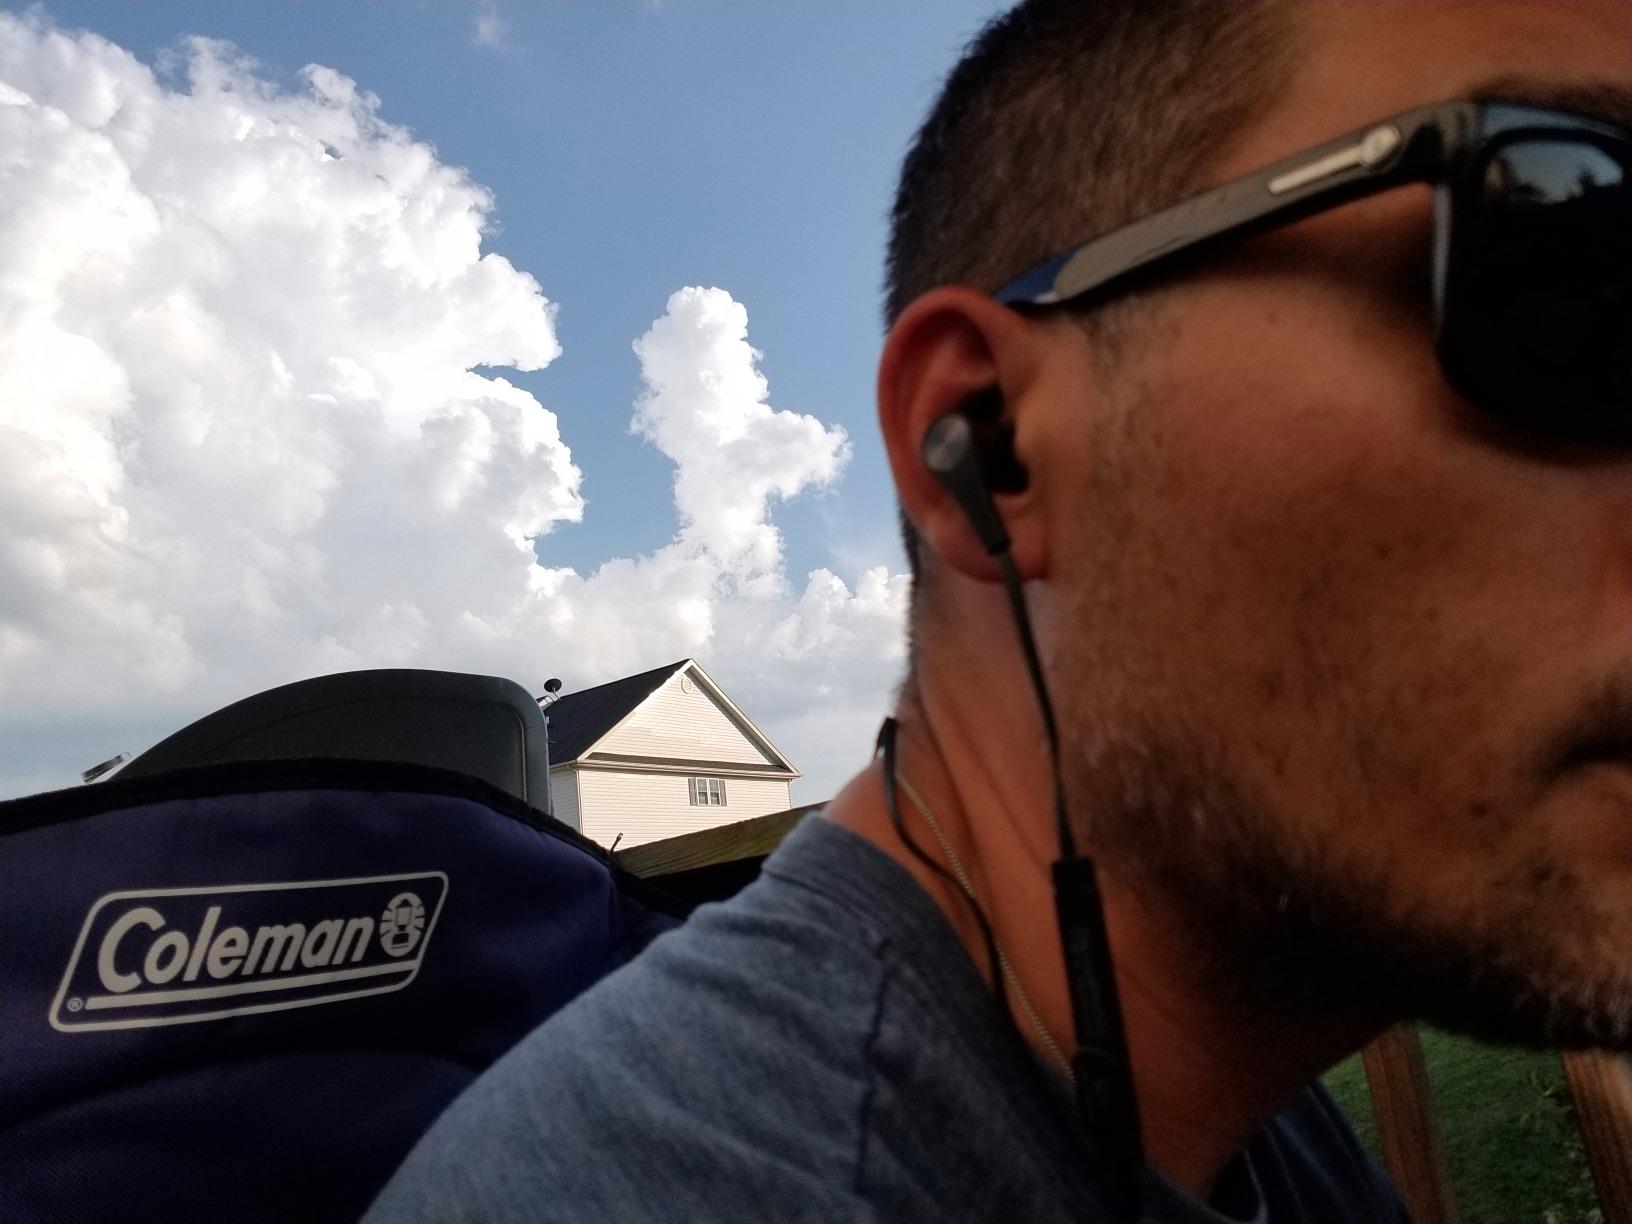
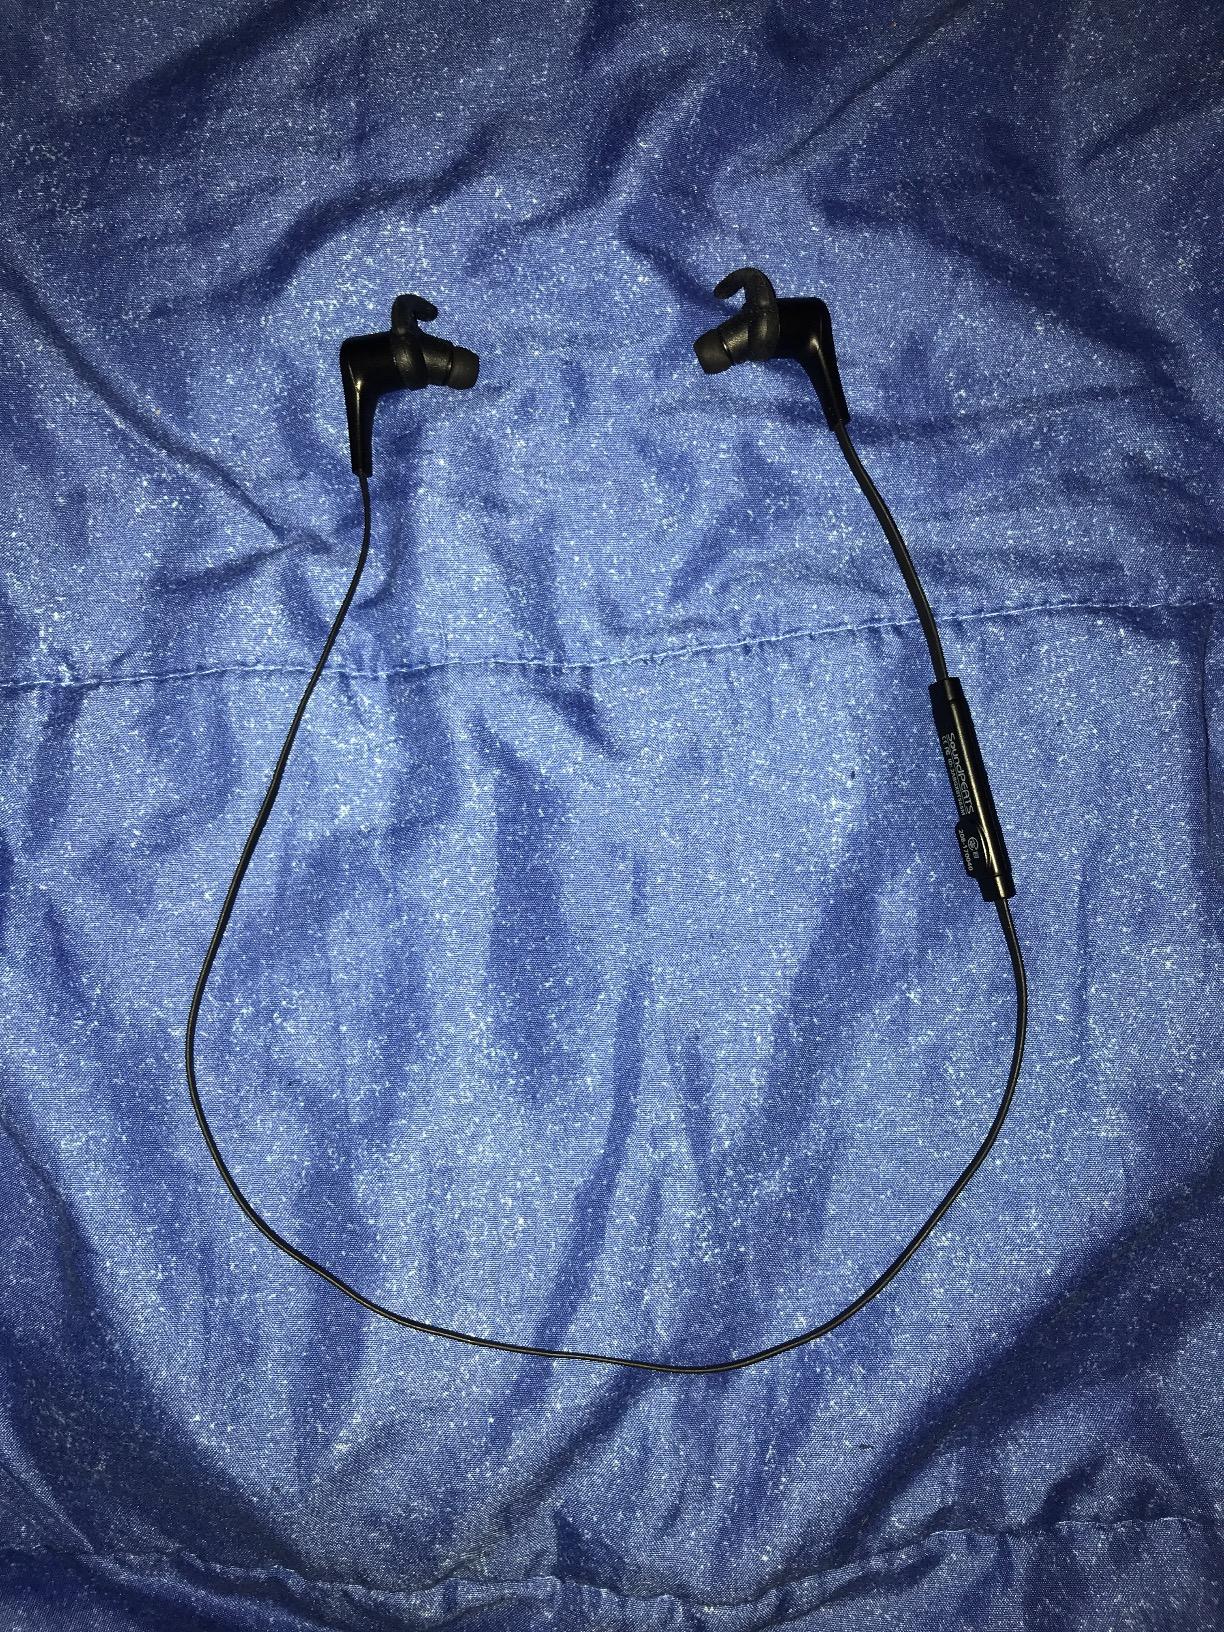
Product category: earbuds
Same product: yes